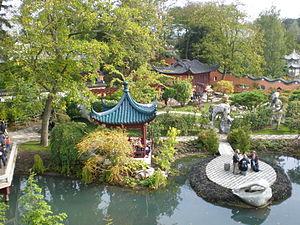
Pairi Daiza est un parc zoologique belge wallon situé dans la province de Hainaut, à Brugelette. Fondé en 1994, il s'est d'abord appelé Paradisio de son ouverture jusqu'en 2010. Il est la propriété d'Eric Domb, fondateur du parc, et de Marc Coucke, milliardaire et président du RSC Anderlecht.